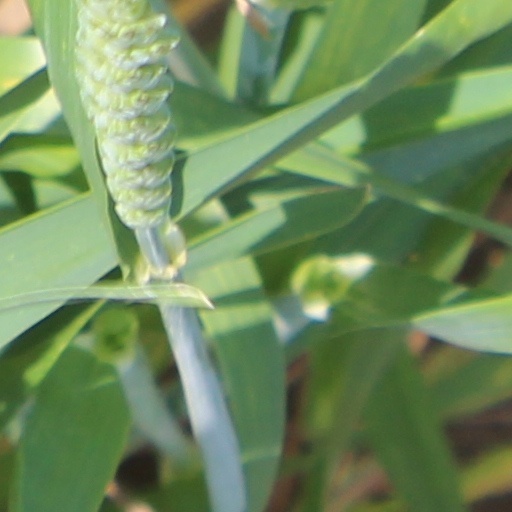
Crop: wheat